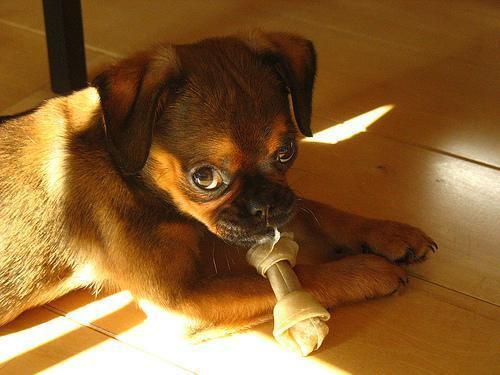
Brabancon_griffon